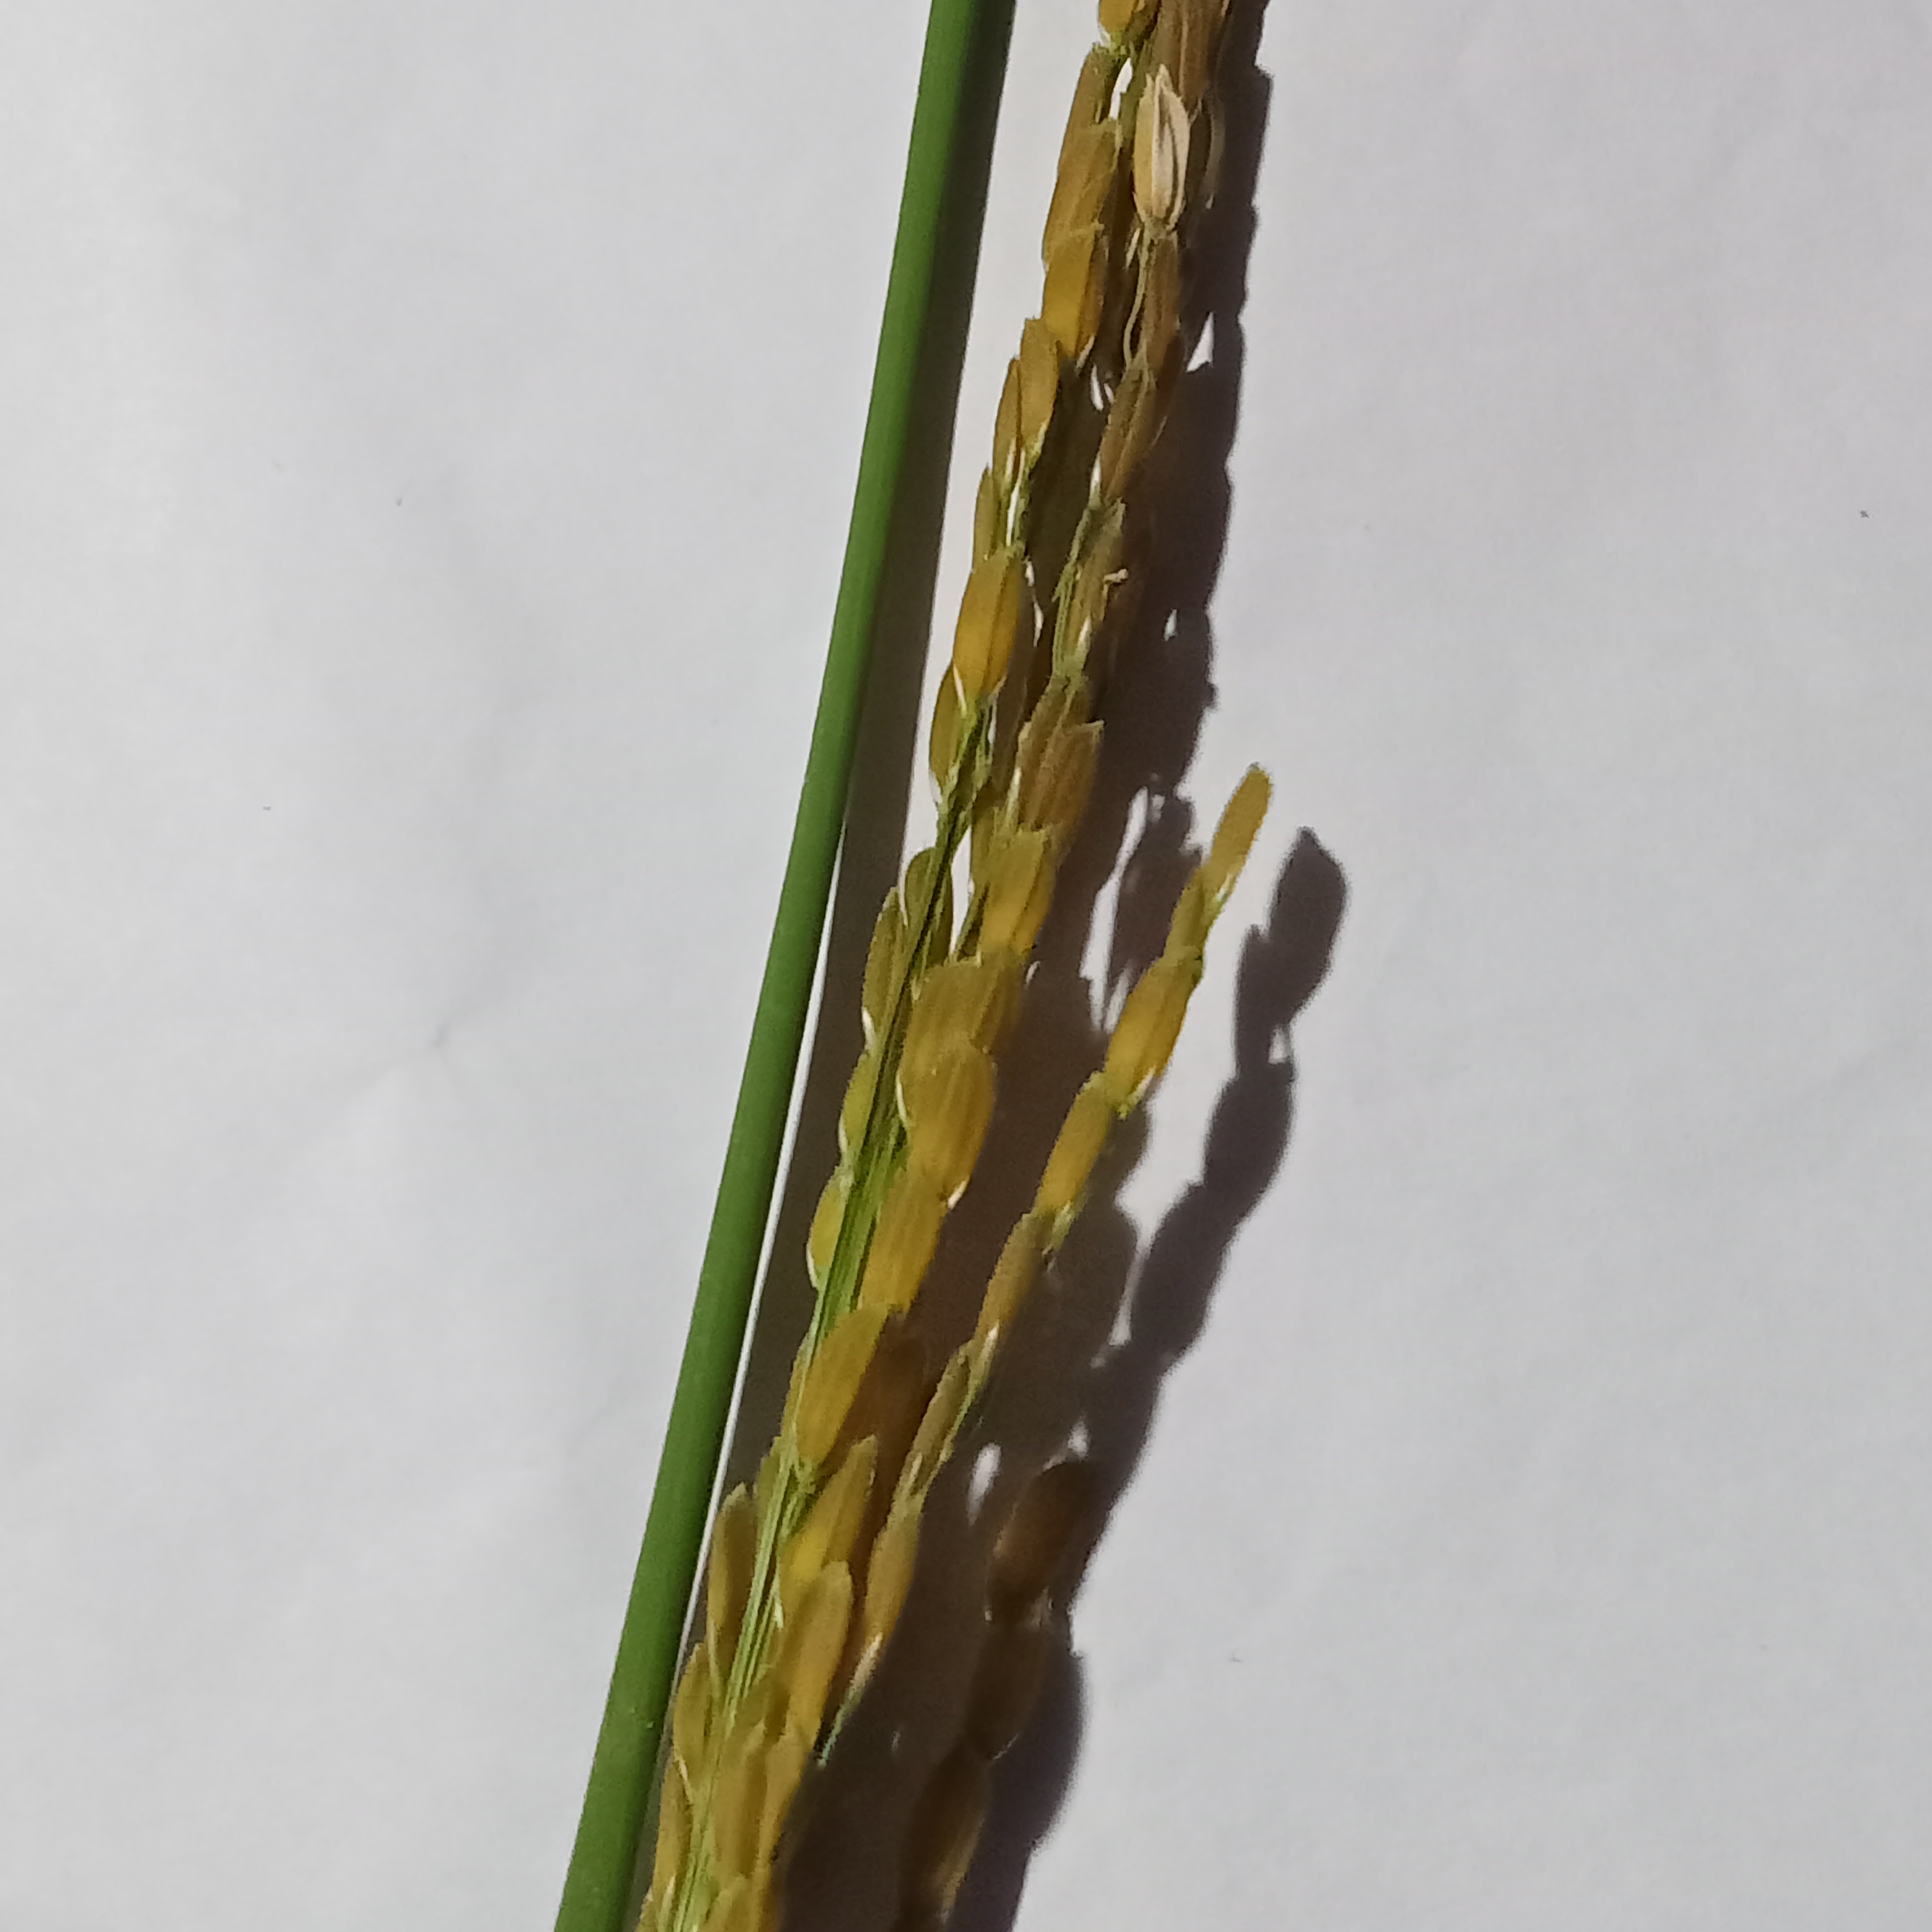
Nhãn: Bệnh Đạo ôn lá và cổ bông (Rice leaf and neck blast)